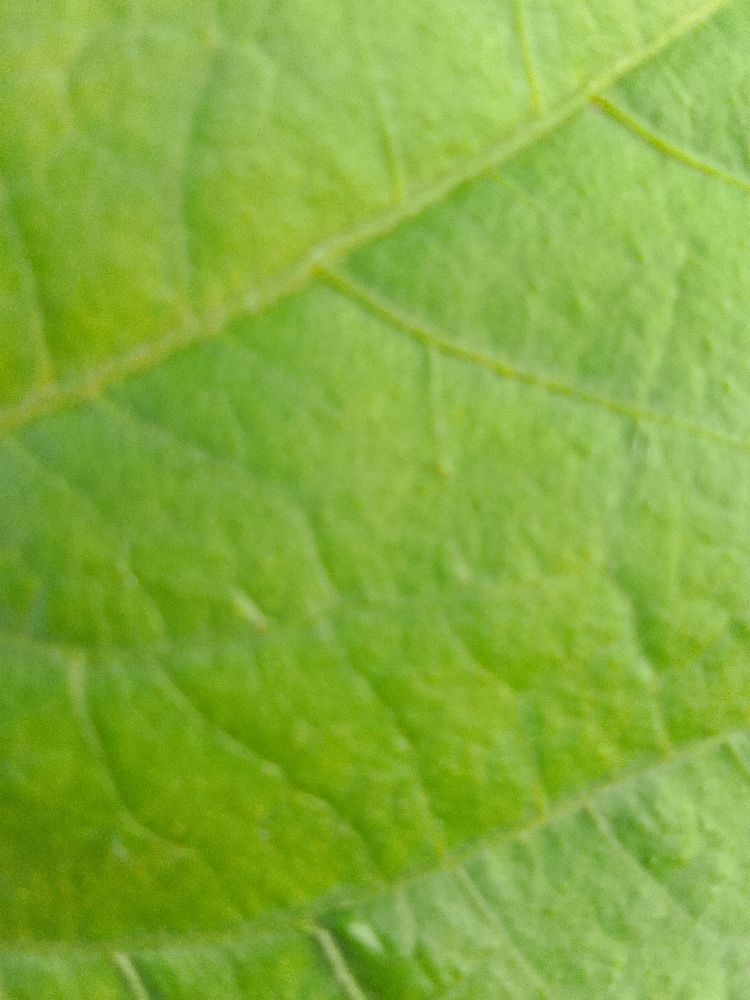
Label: healthy